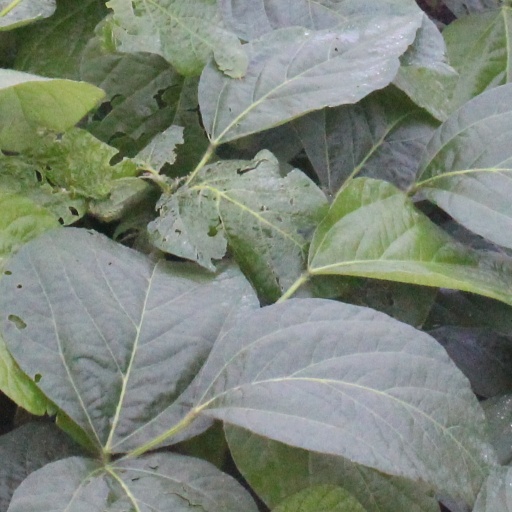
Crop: soybean